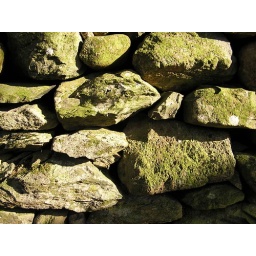
Dry stone walls in the Lakes